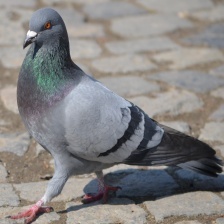
Species: ROCK DOVE
Scientific name: COLUMBA LIVIA